Tourism

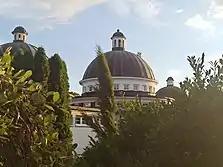

Modern tourism can be traced to what was known as the Grand Tour, which was a traditional trip around Europe (especially Germany and Italy), undertaken by mainly upper-class European young men of means, mainly from Western and Northern European countries. In 1624, the young Prince of Poland, Ladislaus Sigismund Vasa, the eldest son of Sigismund III, embarked on a journey across Europe, as was in custom among Polish nobility. He travelled through territories of today's Germany, Belgium, the Netherlands, where he admired the siege of Breda by Spanish forces, France, Switzerland to Italy, Austria, and the Czech Republic. It was an educational journey and one of the outcomes was introduction of Italian opera in the Polish–Lithuanian Commonwealth.